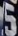
Number: 5